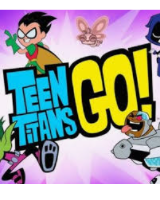
Portrait style: Cartoon Portrait